Private label

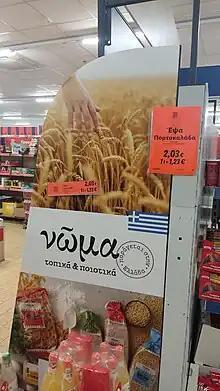
νώμα ("noma", "remembrance, memory"), a private-label trademark of Lidl for its Greek branch. Around 80% of the products in a Lidl store are private labels.

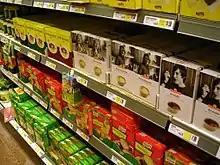
Shelves in a Swedish grocery store showing both private label and international brands.

In the supermarket and grocery store industry, the term "private label/brand" is almost always used, even if the same product is sold non-exclusively to multiple retailers with different packaging ("white label/brand").